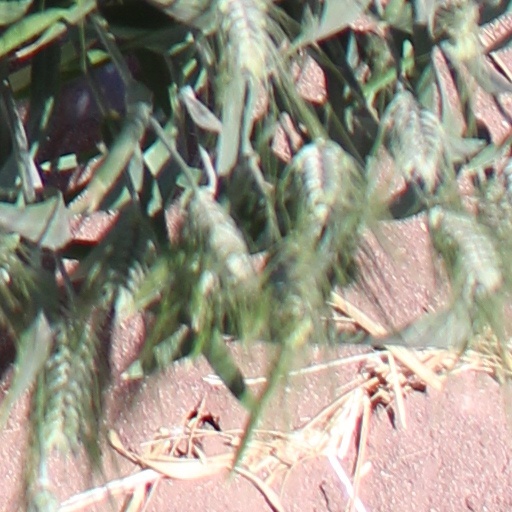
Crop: wheat